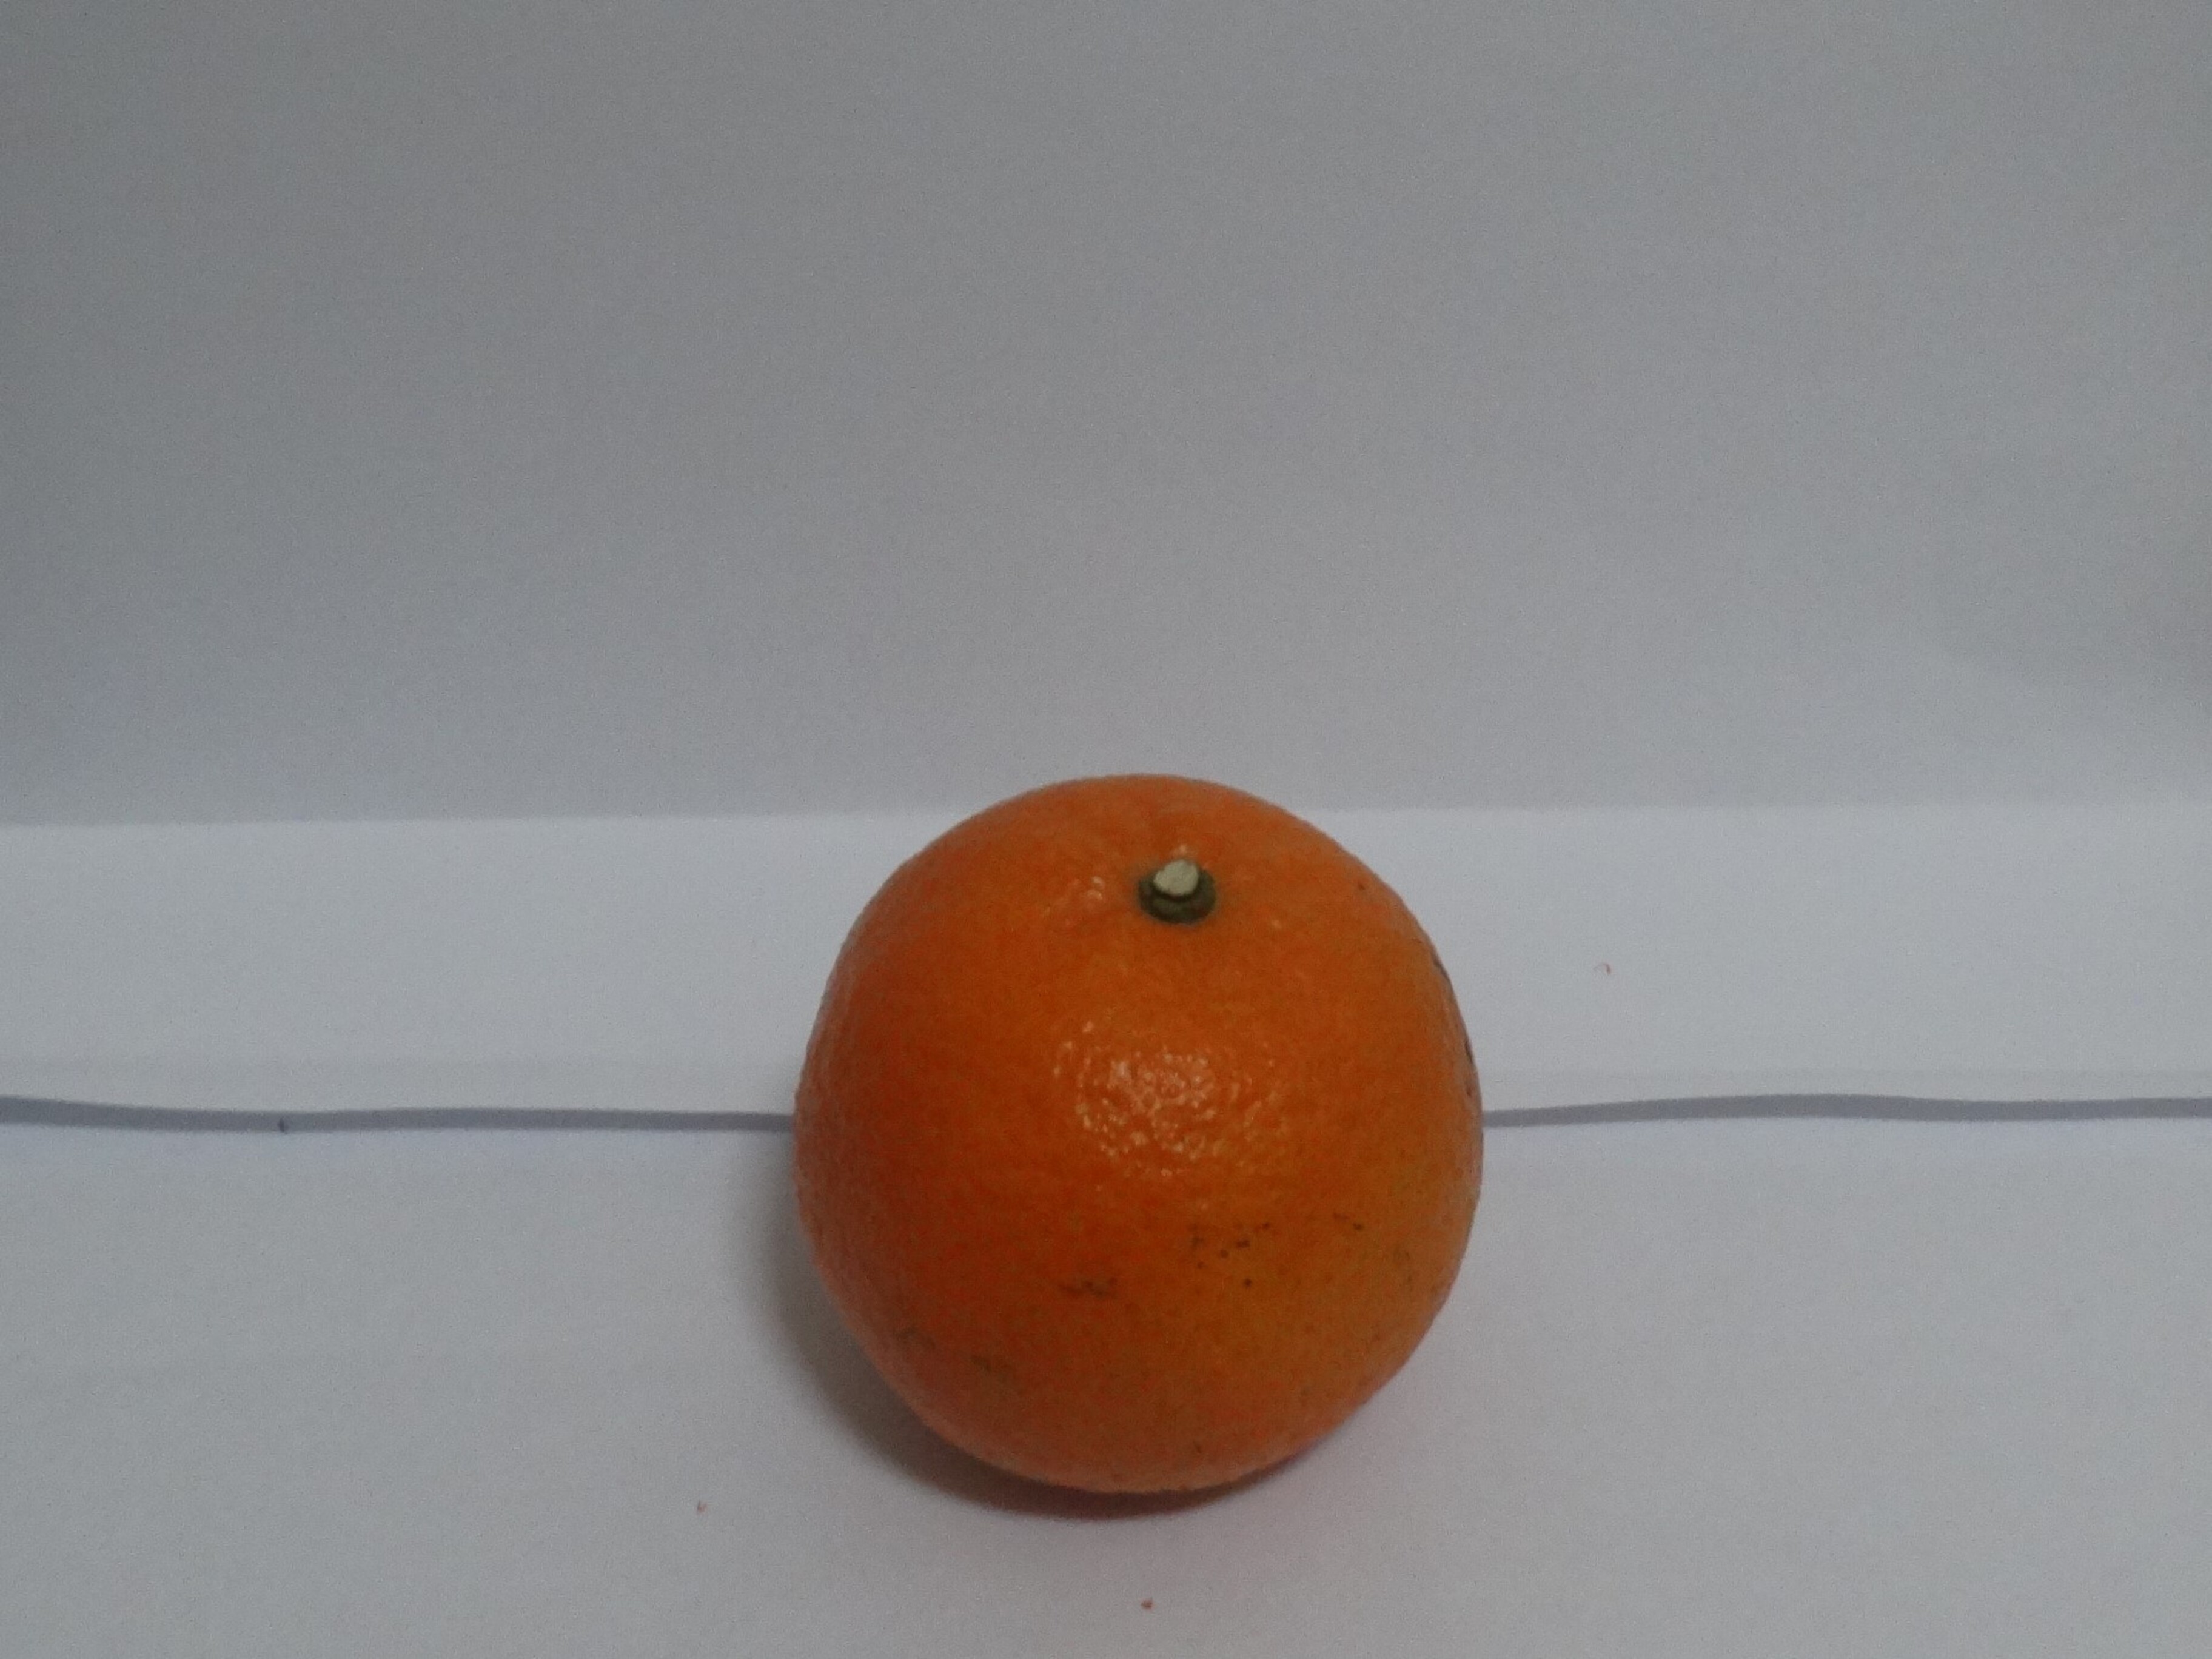
Citrus fruit variety: tankan